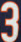
Number: 3